Byzantine navy

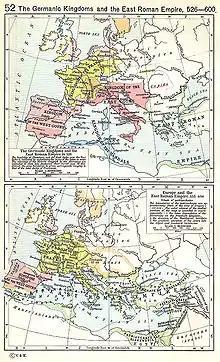
By the late 5th century, the Western Mediterranean had fallen into the hands of barbarian kingdoms. The conquests of Justinian I restored Roman control over the entire sea, which would last until the Muslim conquests in the latter half of the 7th century.

The Byzantine navy, like the Eastern Roman or Byzantine Empire itself, continued the systems of the Roman Empire. After the Battle of Actium in 31 BC, in the absence of any external threat in the Mediterranean, the Roman navy performed mostly policing and escort duties. Massive sea battles, like those fought centuries before in the Punic Wars (264 to 146 BC), no longer occurred, and the Roman fleets comprised relatively small vessels, best suited to their new tasks. By the early 4th century AD, the permanent Roman fleets had dwindled, so that when the fleets of the rival emperors Constantine the Great and Licinius clashed in 324 AD, they were composed to a great extent of newly built or -commandeered ships from the port cities of the Eastern Mediterranean. The civil wars of the 4th and early 5th centuries, however, did spur a revival of naval activity, with fleets mostly employed to transport armies. Considerable naval forces continued to be employed in the Western Mediterranean throughout the first quarter of the fifth century, especially from North Africa, but Rome's mastery of the Mediterranean was challenged when Africa was overrun by the Vandals (429 to 442).